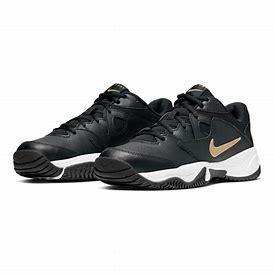
Brand: Nike
Model: Court Lite 2